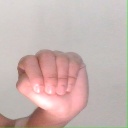
अक्षर: ठ